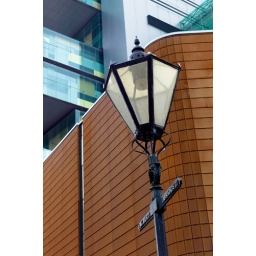
The Peoples' Museum (foreground) and the Manchester Civil Justice Centre (background) with an old lamp on the bridge over the Irwell